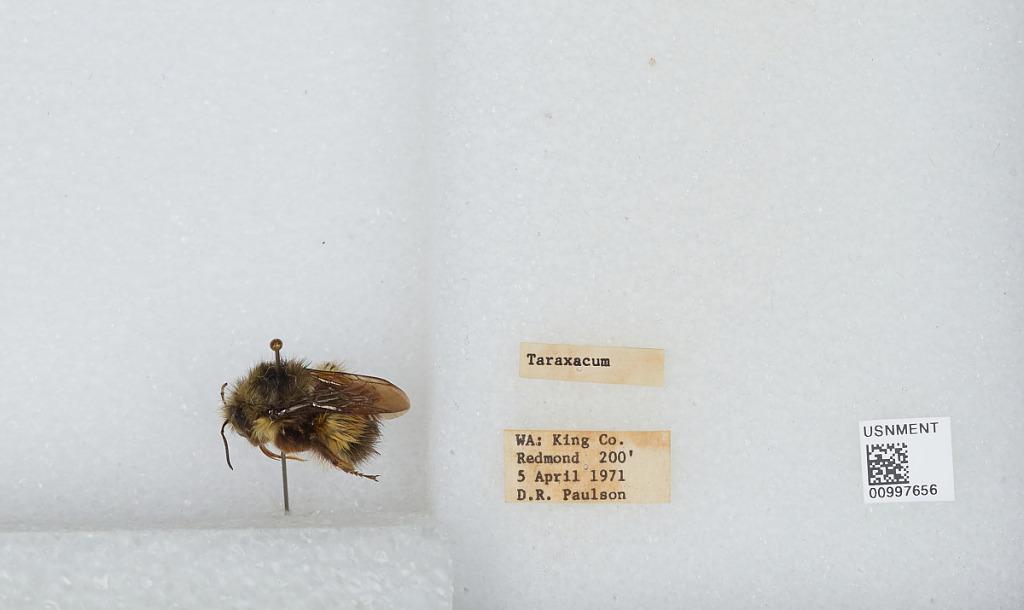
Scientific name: Bombus (Pyrobombus) flavifrons Cresson
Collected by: D. Paulson
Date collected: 1971-4-5
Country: United States
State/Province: Washington
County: King
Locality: Redmond
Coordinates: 47.6694, -122.124